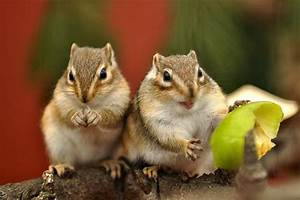
Label: squirrel